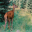
Label: deer